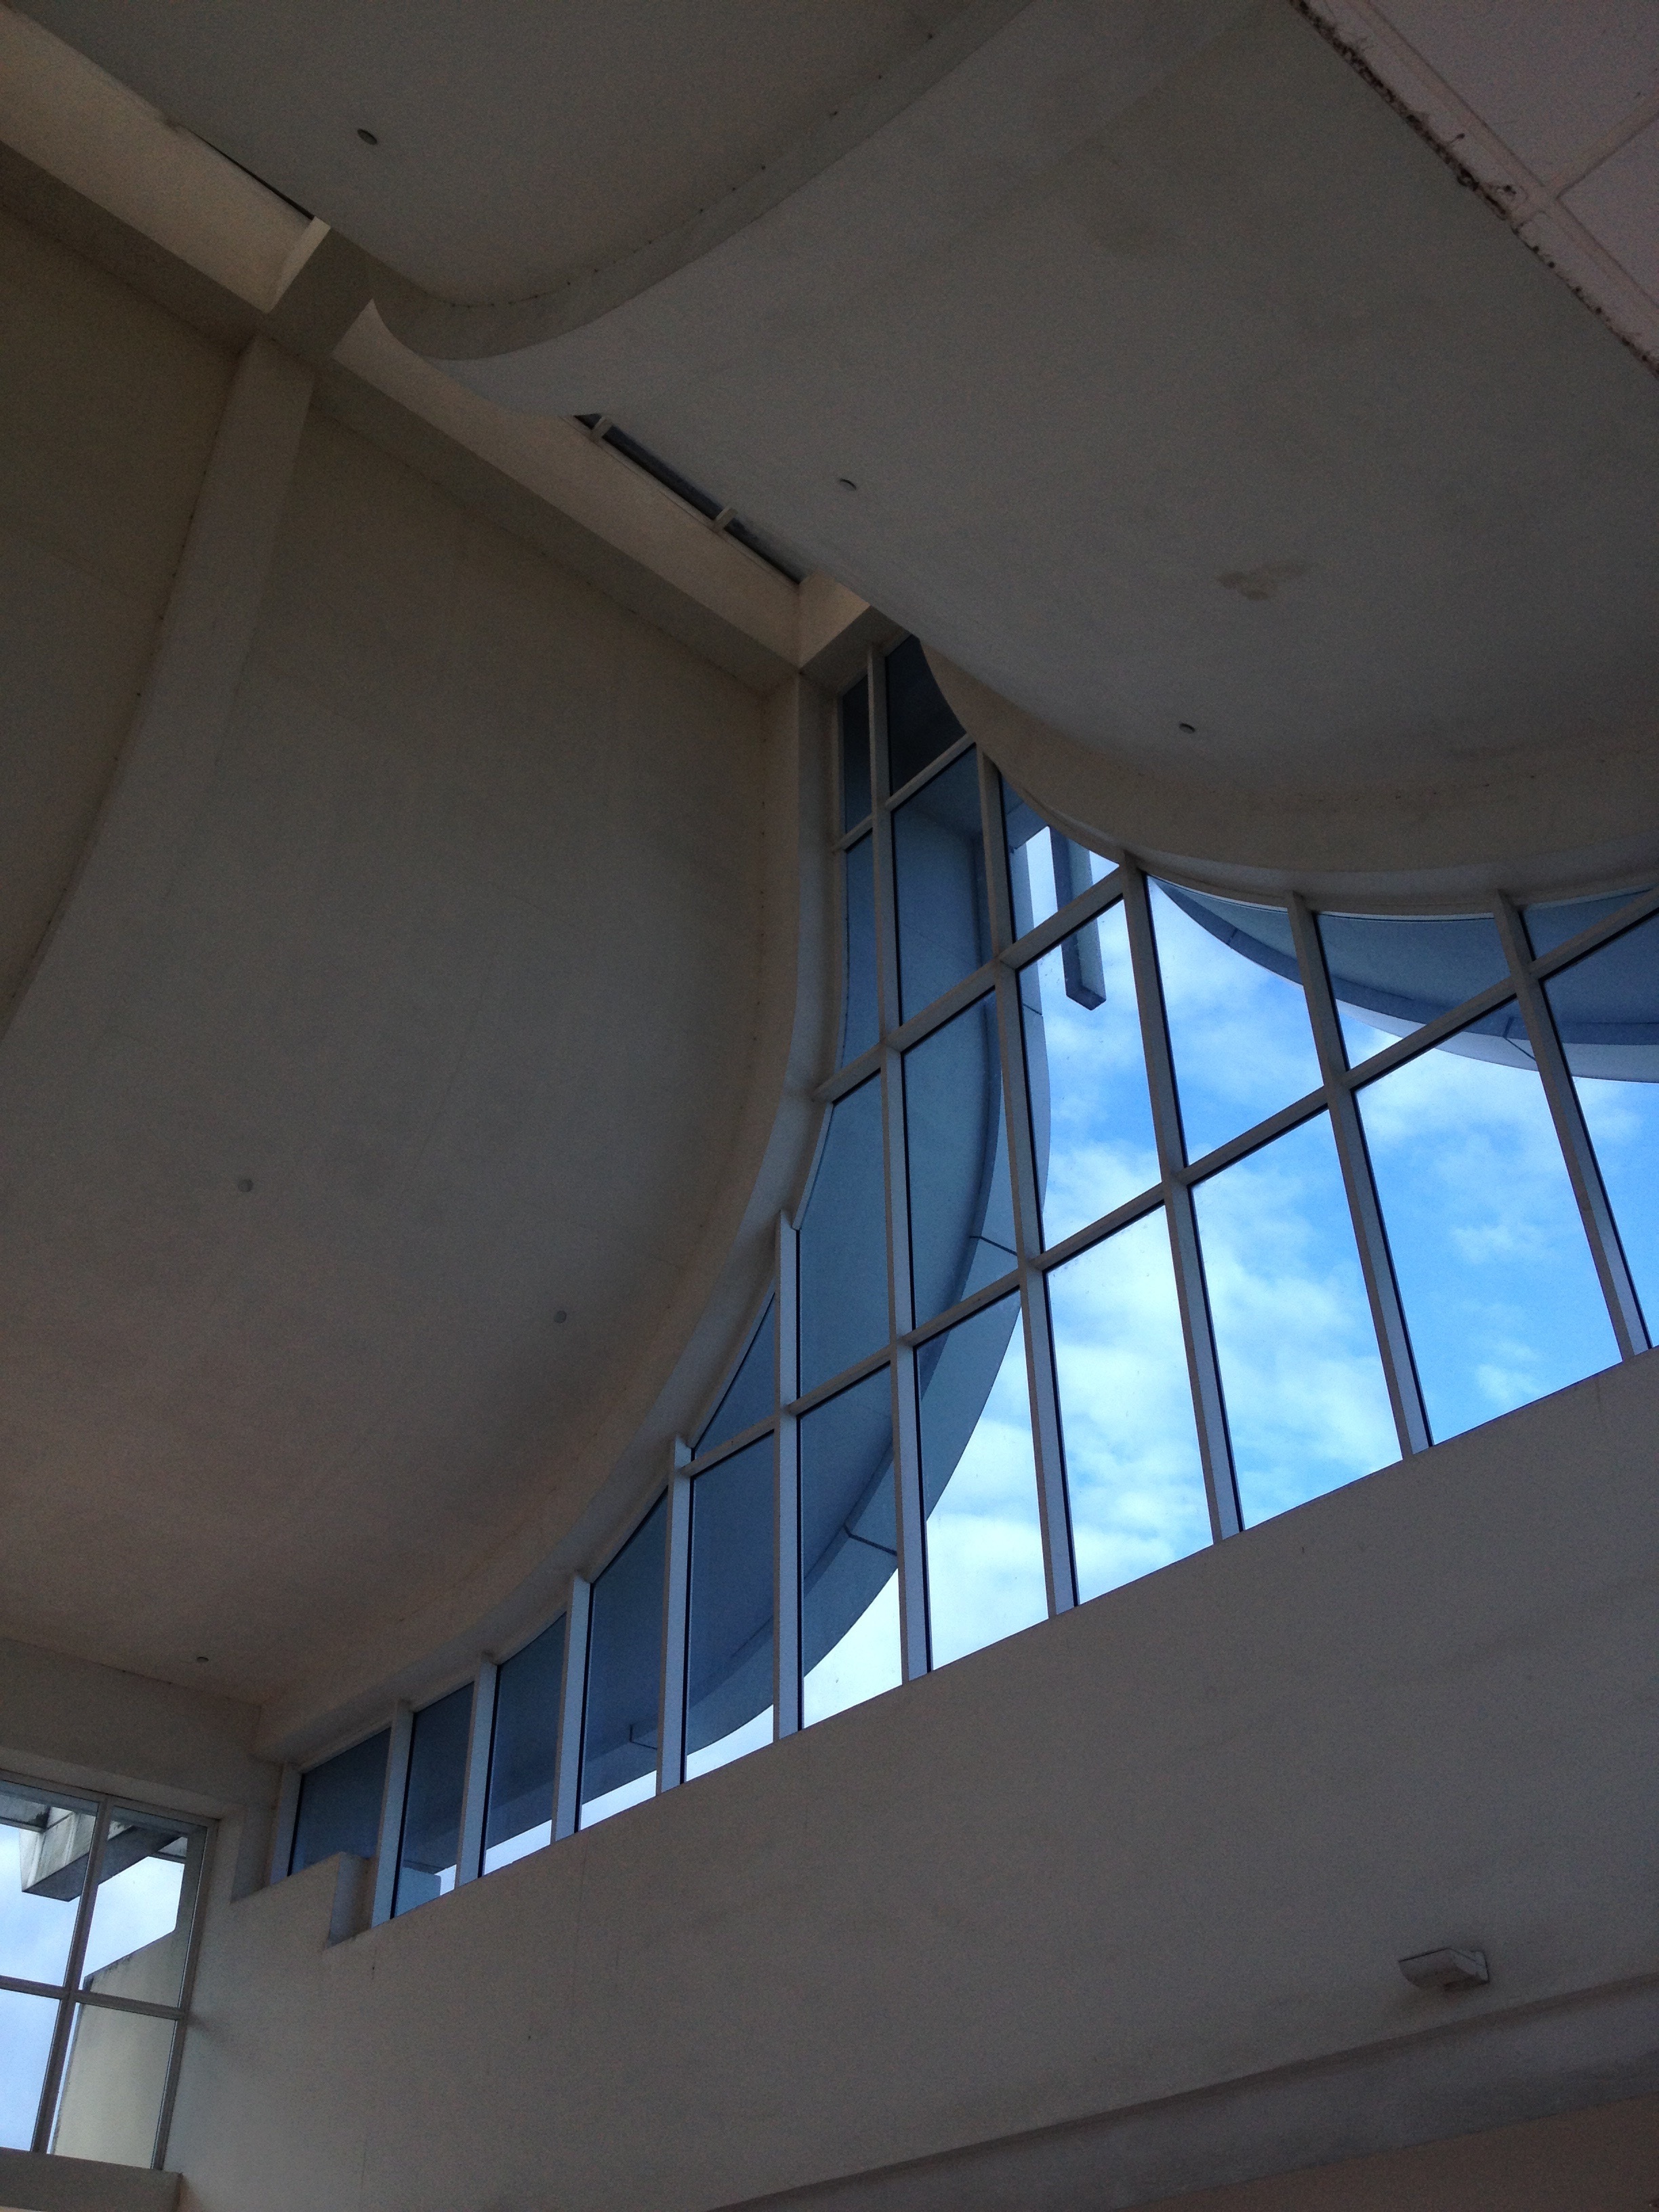
architecture, structure, sky, house, window, glass, roof, building, beam, ceiling, facade, interior design, design, daylighting